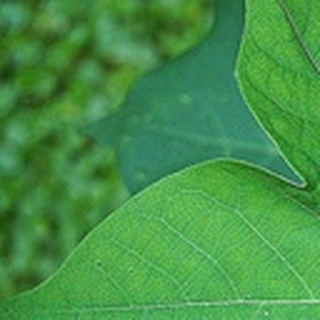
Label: healthy_cotton